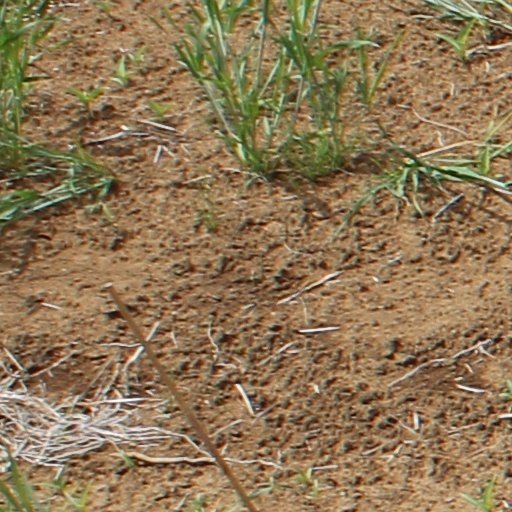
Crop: wheat